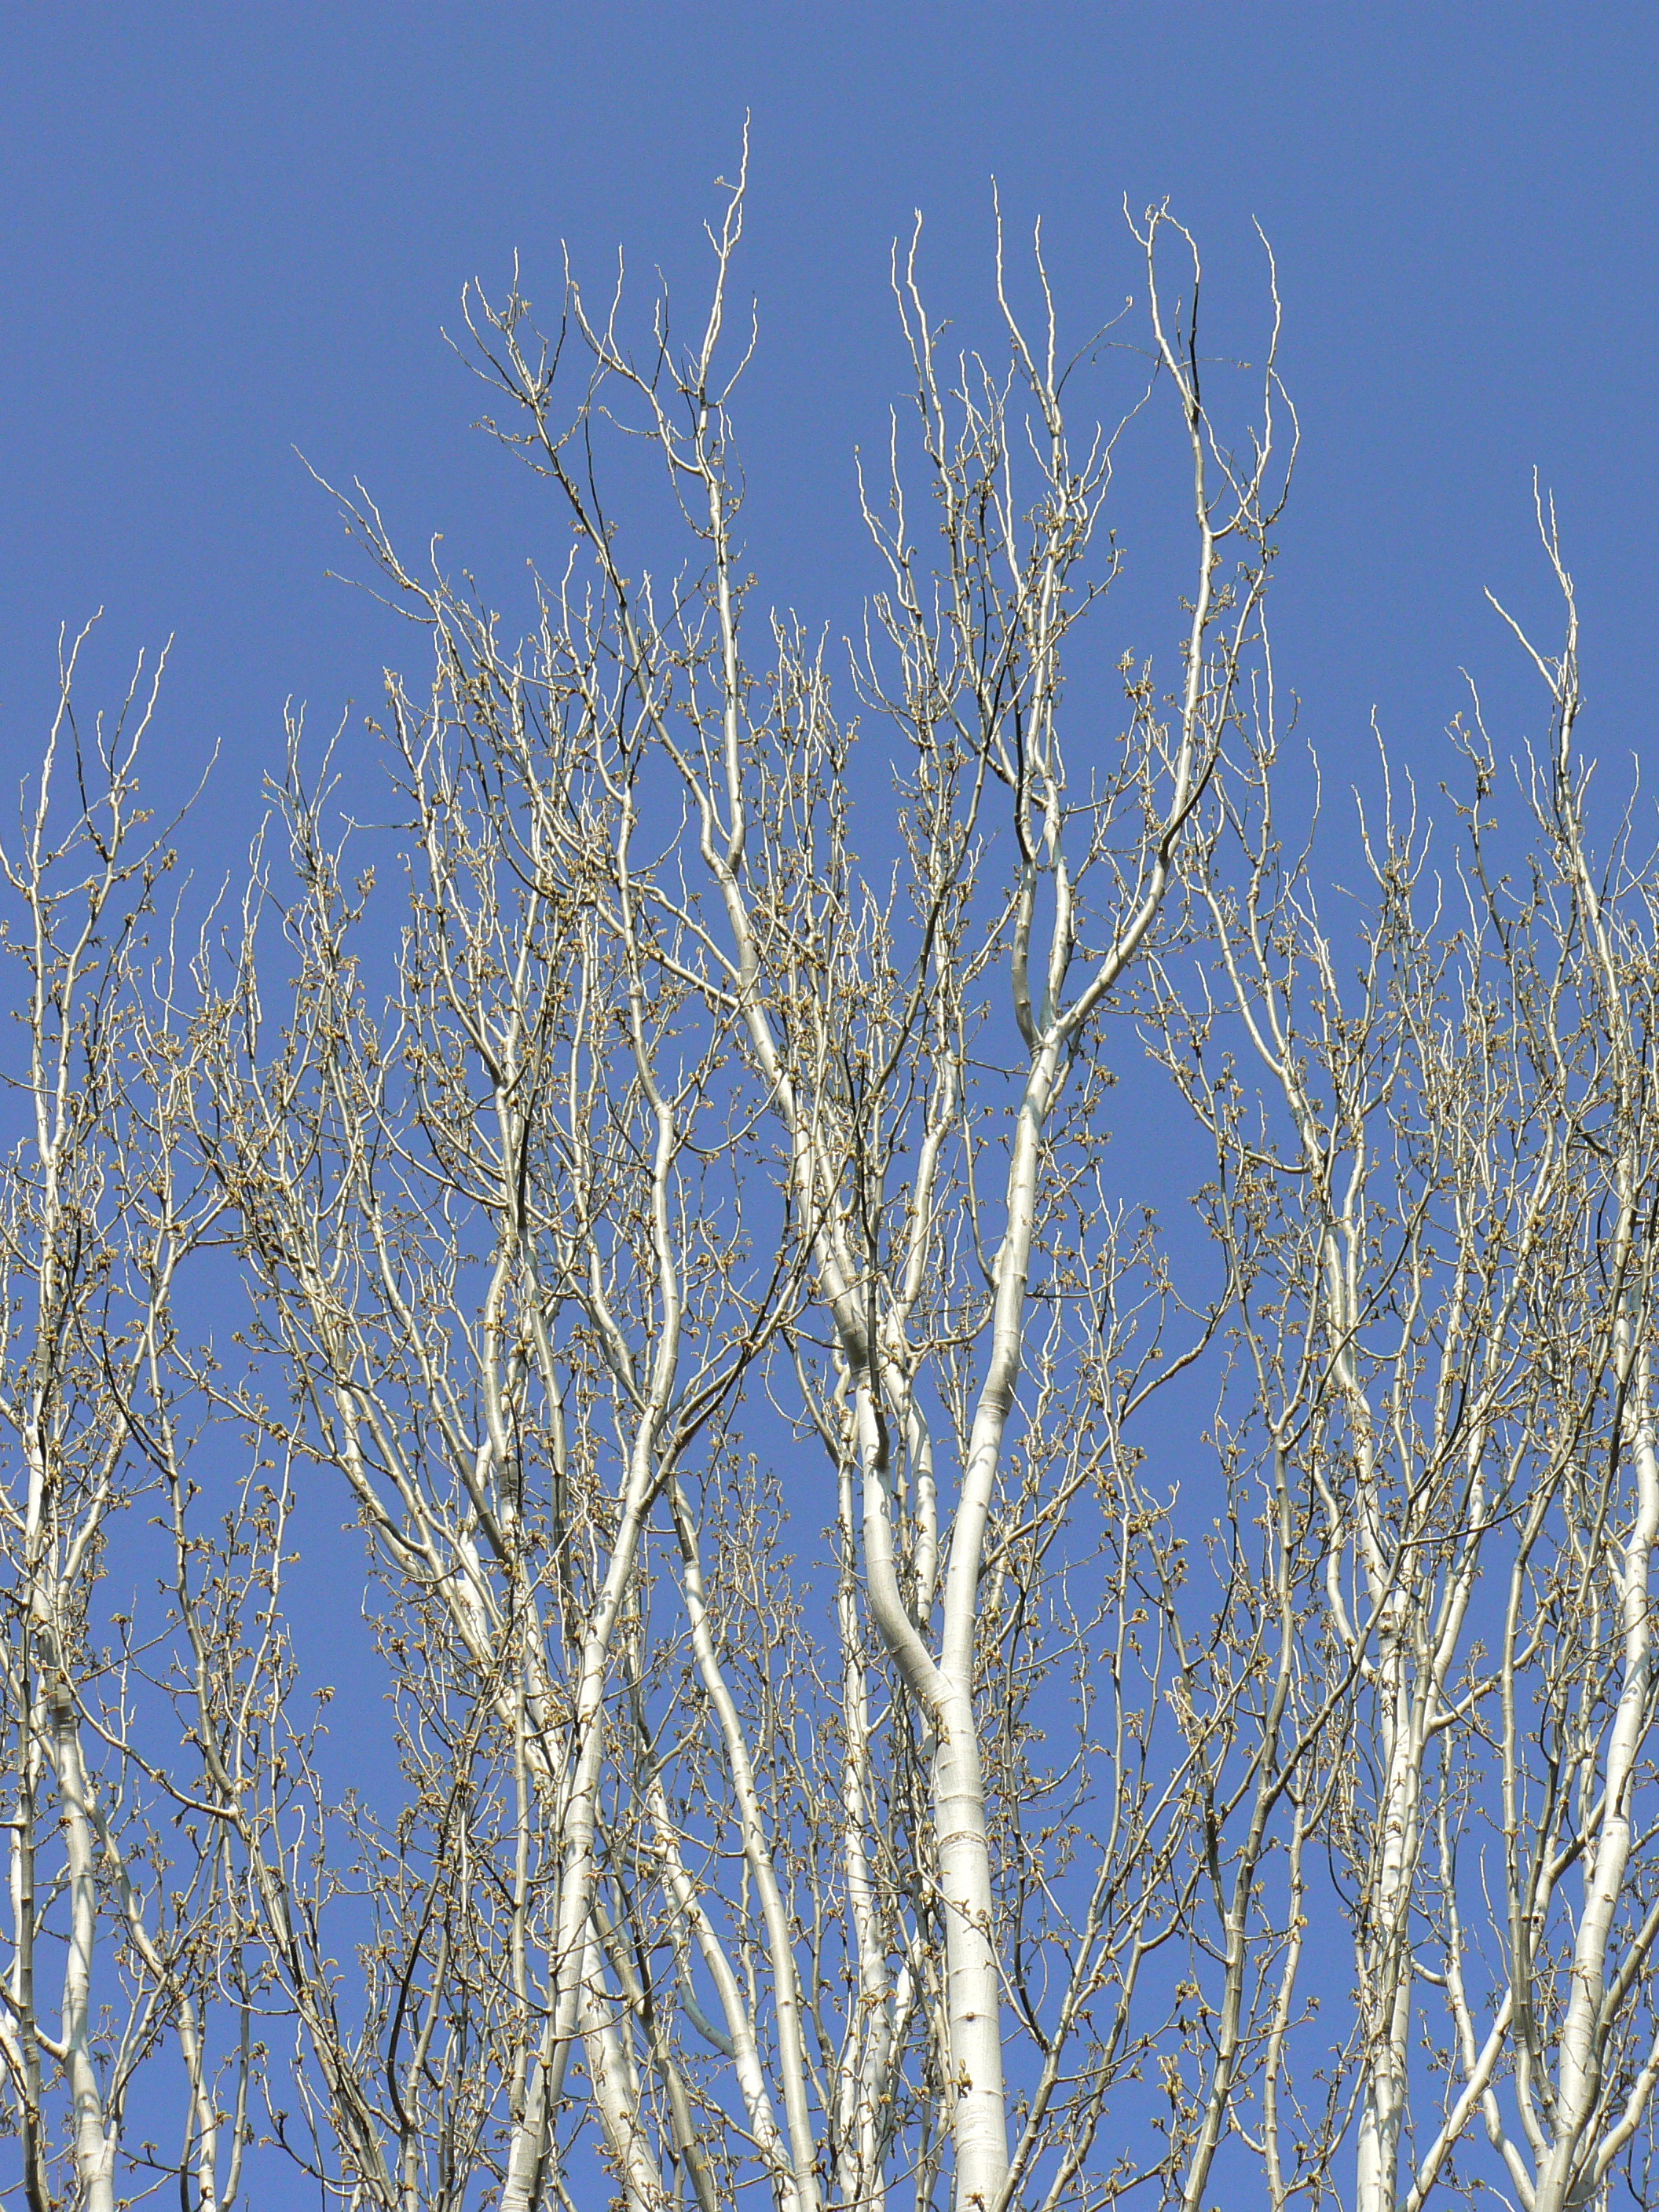
tree, grass, branch, winter, plant, sky, frost, ice, birch, autumn, season, twig, branches, poplar, freezing, flowering plant, poplars, arboleda, grass family, woody plant, land plant